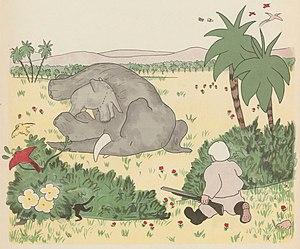
Histoire de Babar
Babar est un éléphant de fiction, héros de la littérature d'enfance et de jeunesse imaginé par Cécile de Brunhoff, mis en album et illustré par Jean de Brunhoff.